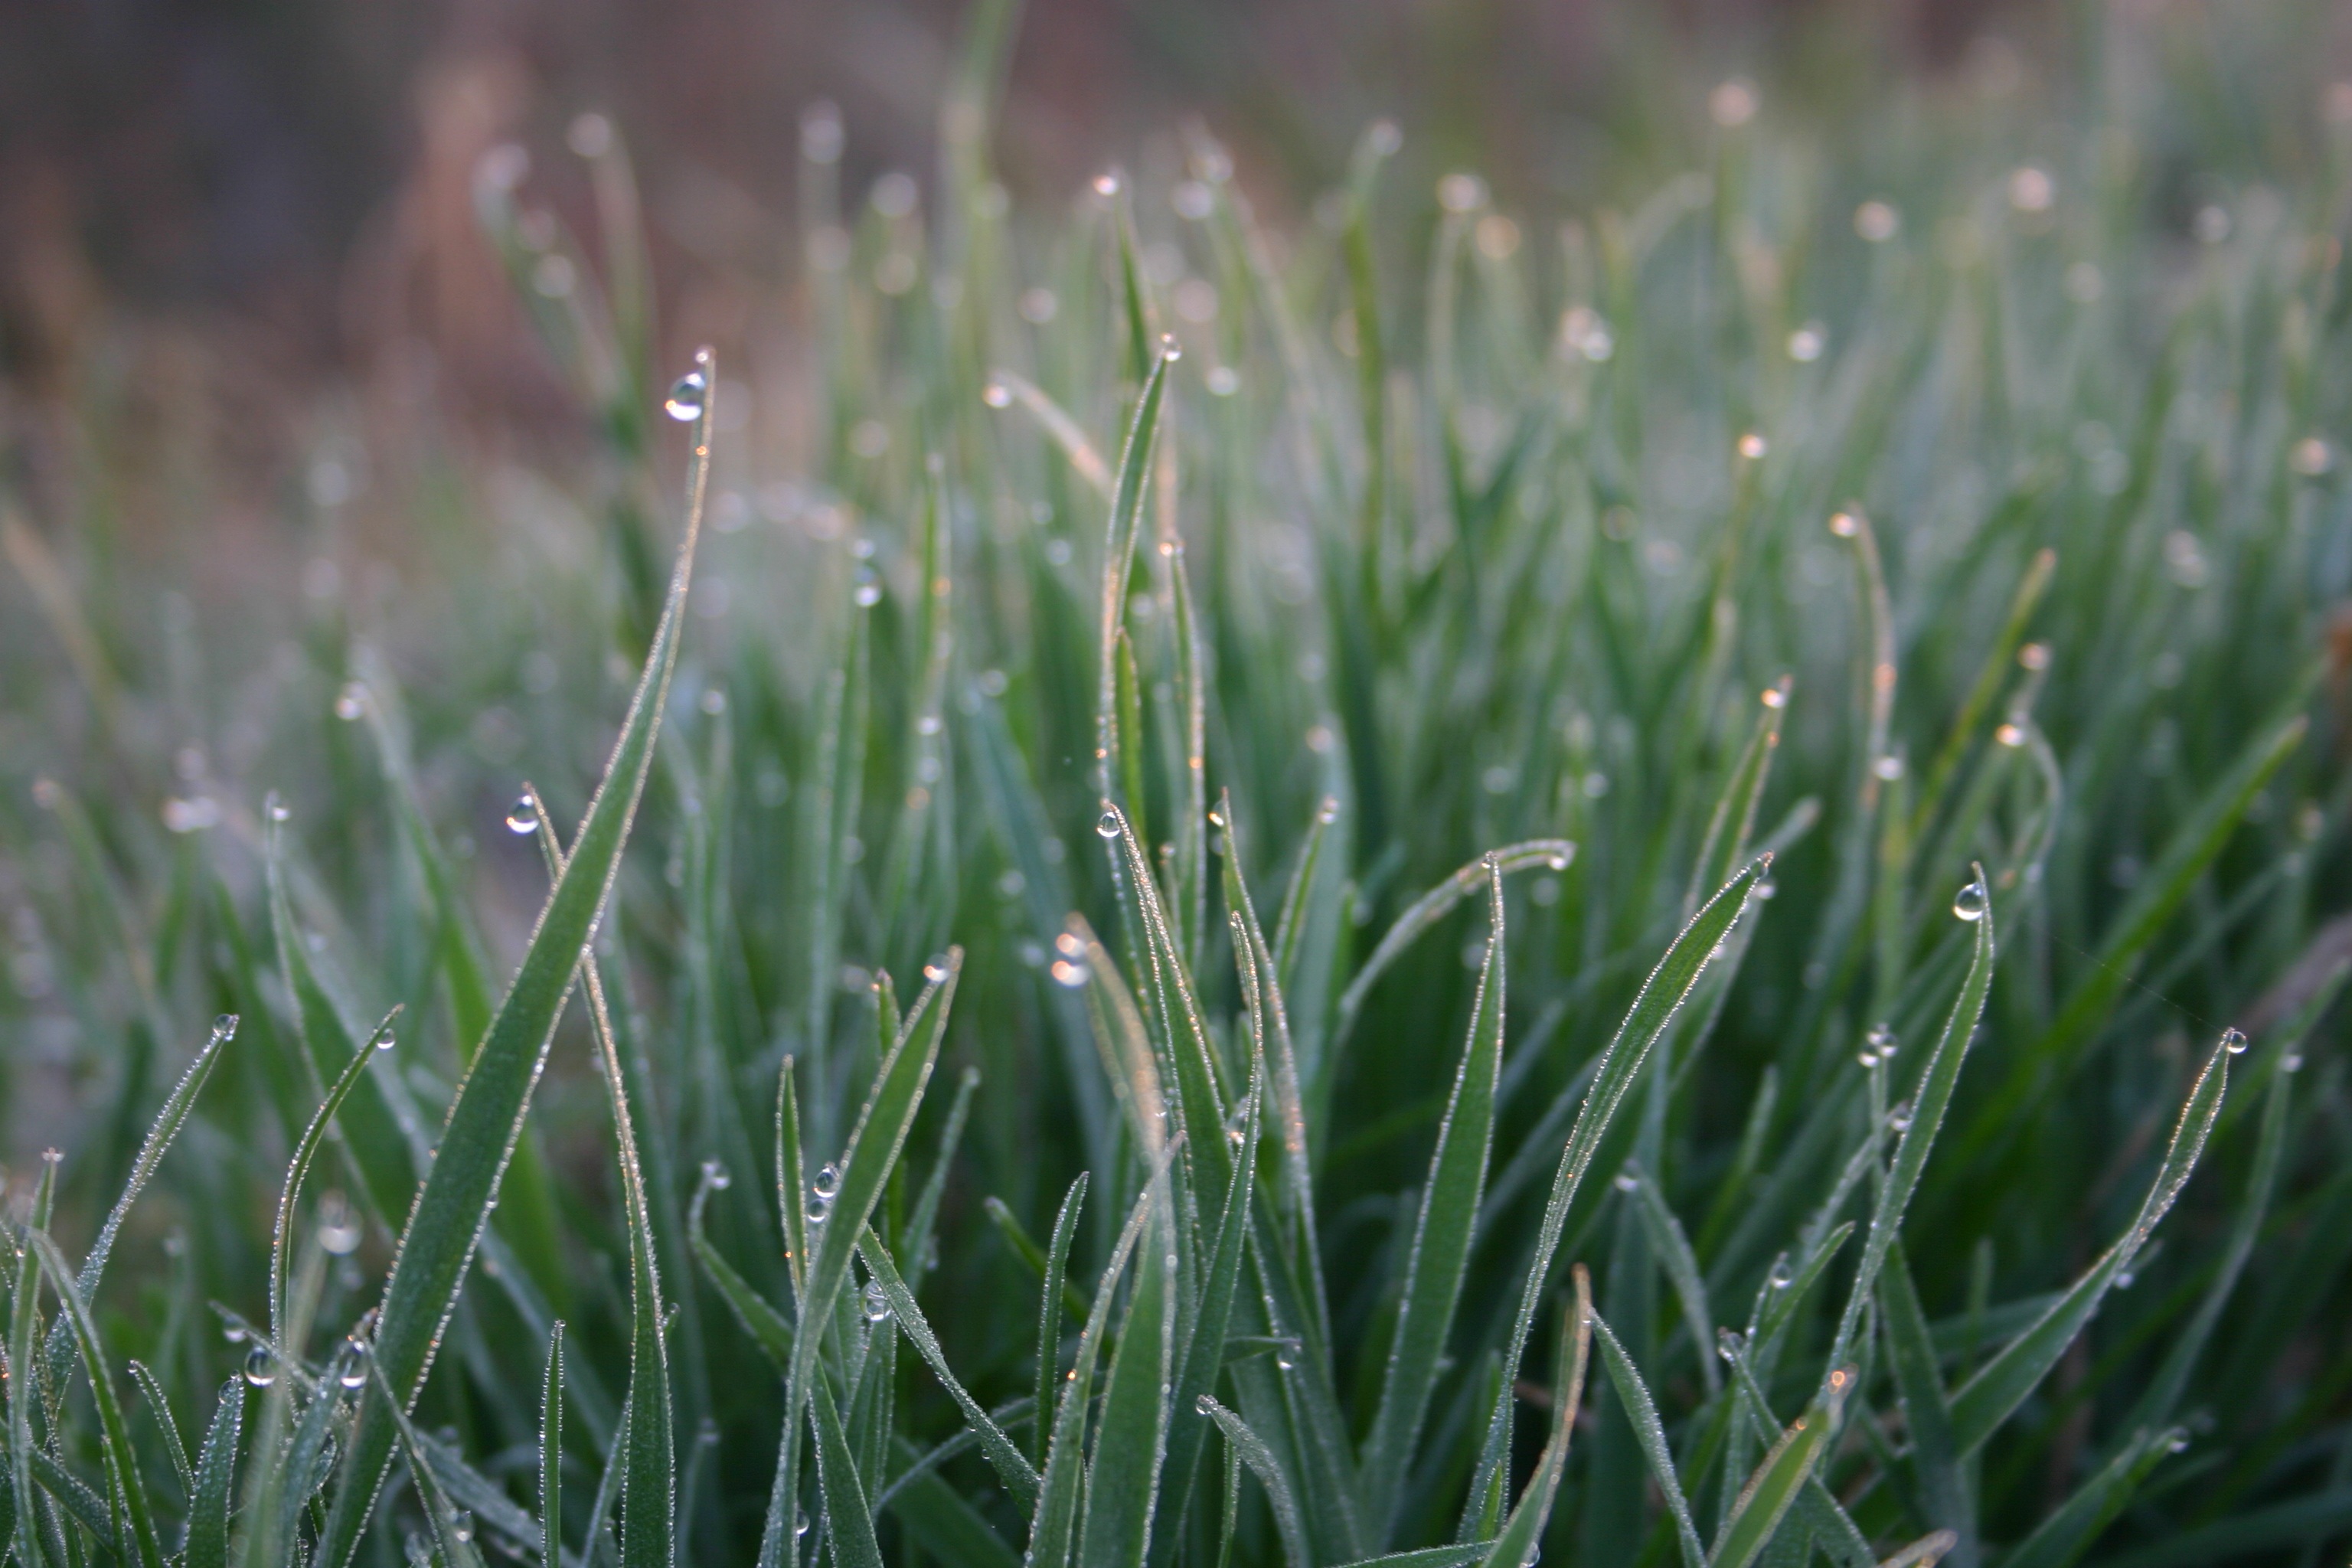
water, grass, dew, plant, field, lawn, meadow, prairie, leaf, flower, frost, dawn, green, fresh, flora, close up, in the morning, grassland, moisture, macro photography, flowering plant, water droplets, halm, tim h, grass family, plant stem, land plant